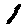
Label: 1